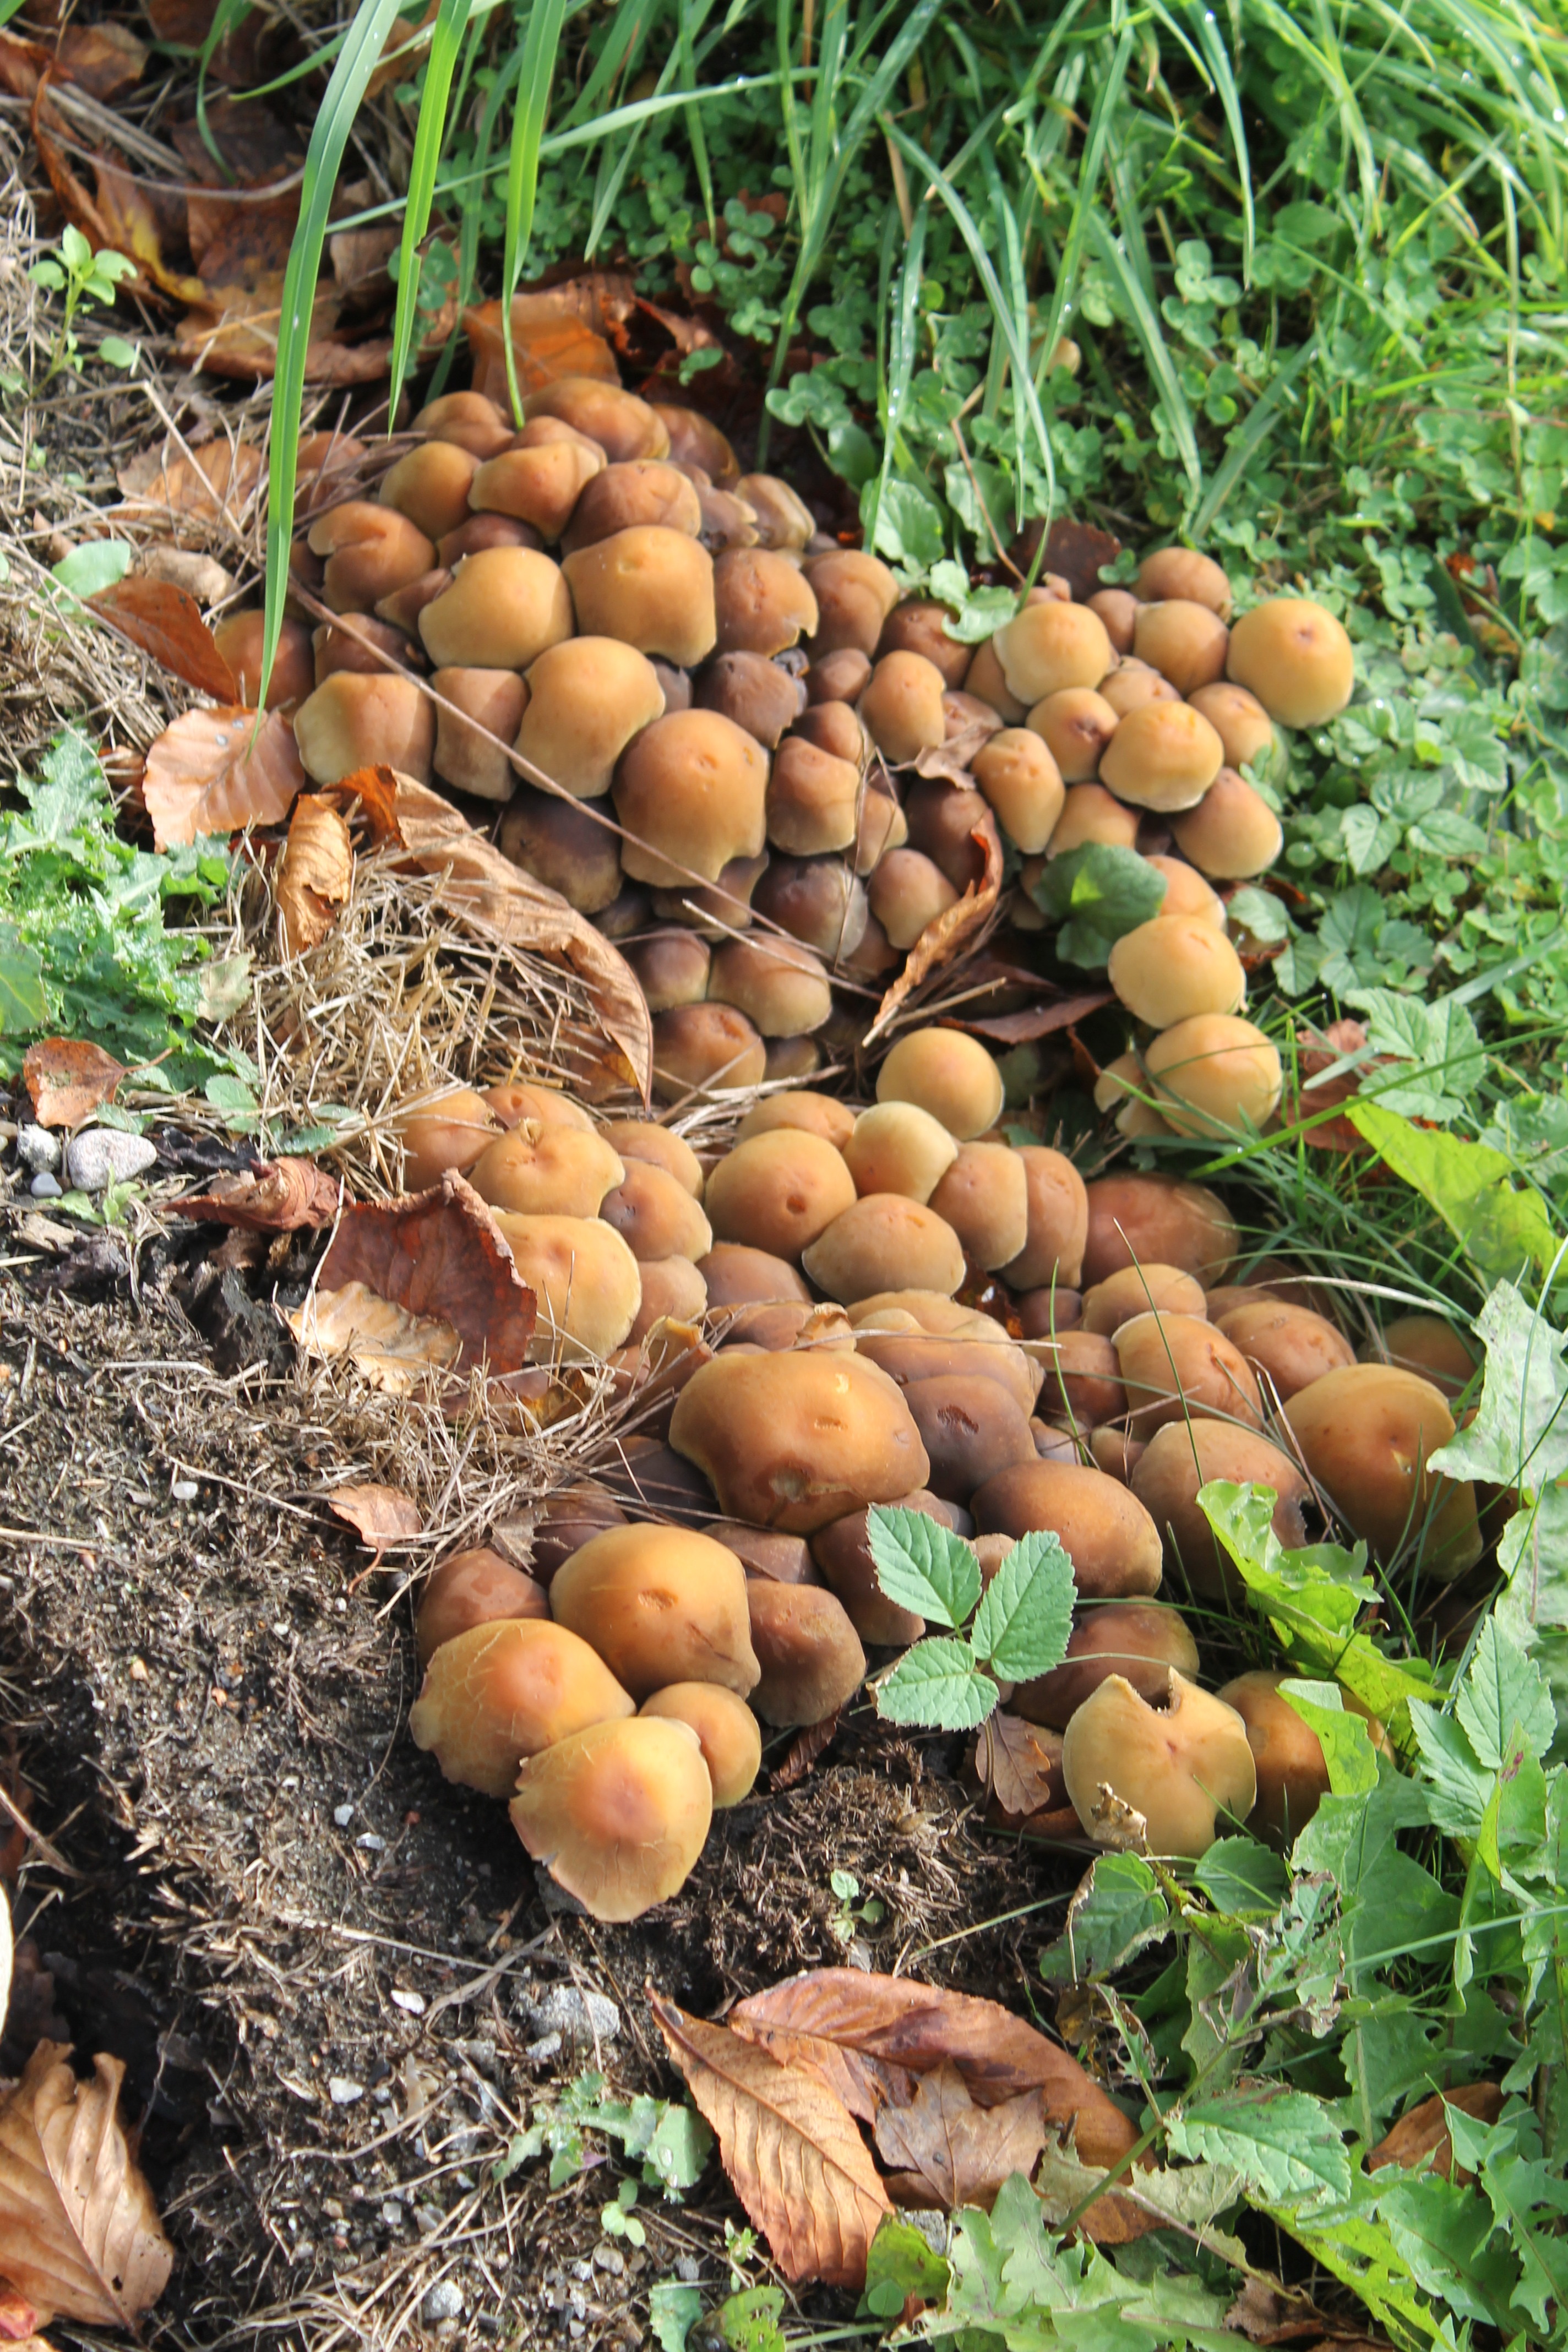
nature, wild, food, produce, vegetable, natural, brown, mushroom, flora, dense, fungus, fungi, mushrooms, growing, woodland, bolete, thick, grasses, green leaves, matsutake, edible mushroom, agaricomycetes, penny bun